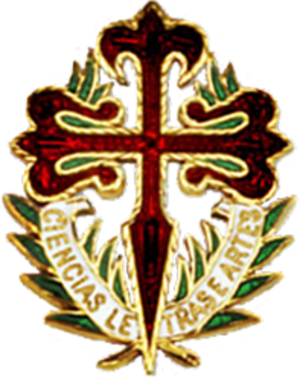
Croix de l'insigne de l'Ordre de Sant'Iago da Espeda
L'ordre de Sant'Iago de l'Épée ou ordre militaire de Sant'Iago de l'Épée est un ordre qui vient d'un ancien ordre militaire au Portugal, l'ordre militaire de Santiago, éteint en 1910. C'est en 1918 que cet ordre fut rétabli comme ordre honorifique, ayant pour grand-maître le président de la République portugaise.